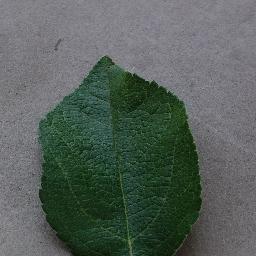
Label: Apple___healthy